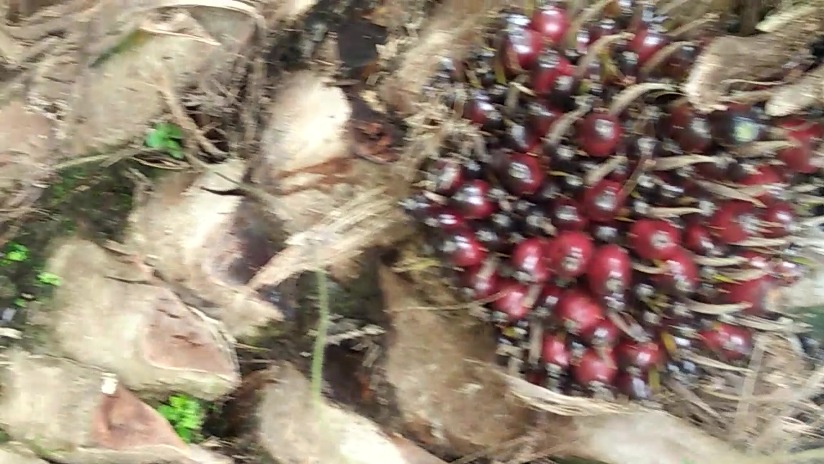
Ripeness: Ripe